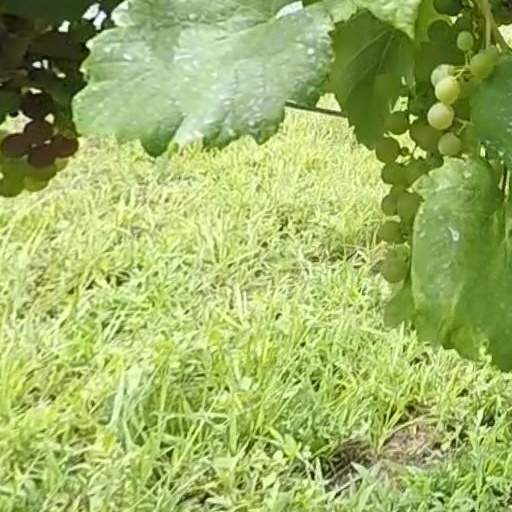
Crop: grape